Fresh Dressed

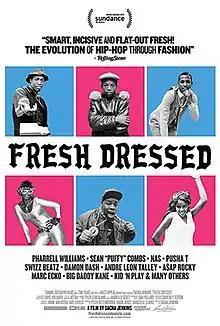

Fresh Dressed is a 2015 documentary film directed by Sacha Jenkins which chronicles the history of hip hop fashion. The film is Jenkins' directorial debut. North American rights to the film were purchased by Samuel Goldwyn Films and StyleHaul following its premiere at the 2015 Sundance Film Festival. The film features Kanye West, Pharrell Williams, Swizz Beats, and other prominent hip hop figures as talking heads. CNN plans to air the film later in 2015.